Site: brandenburg
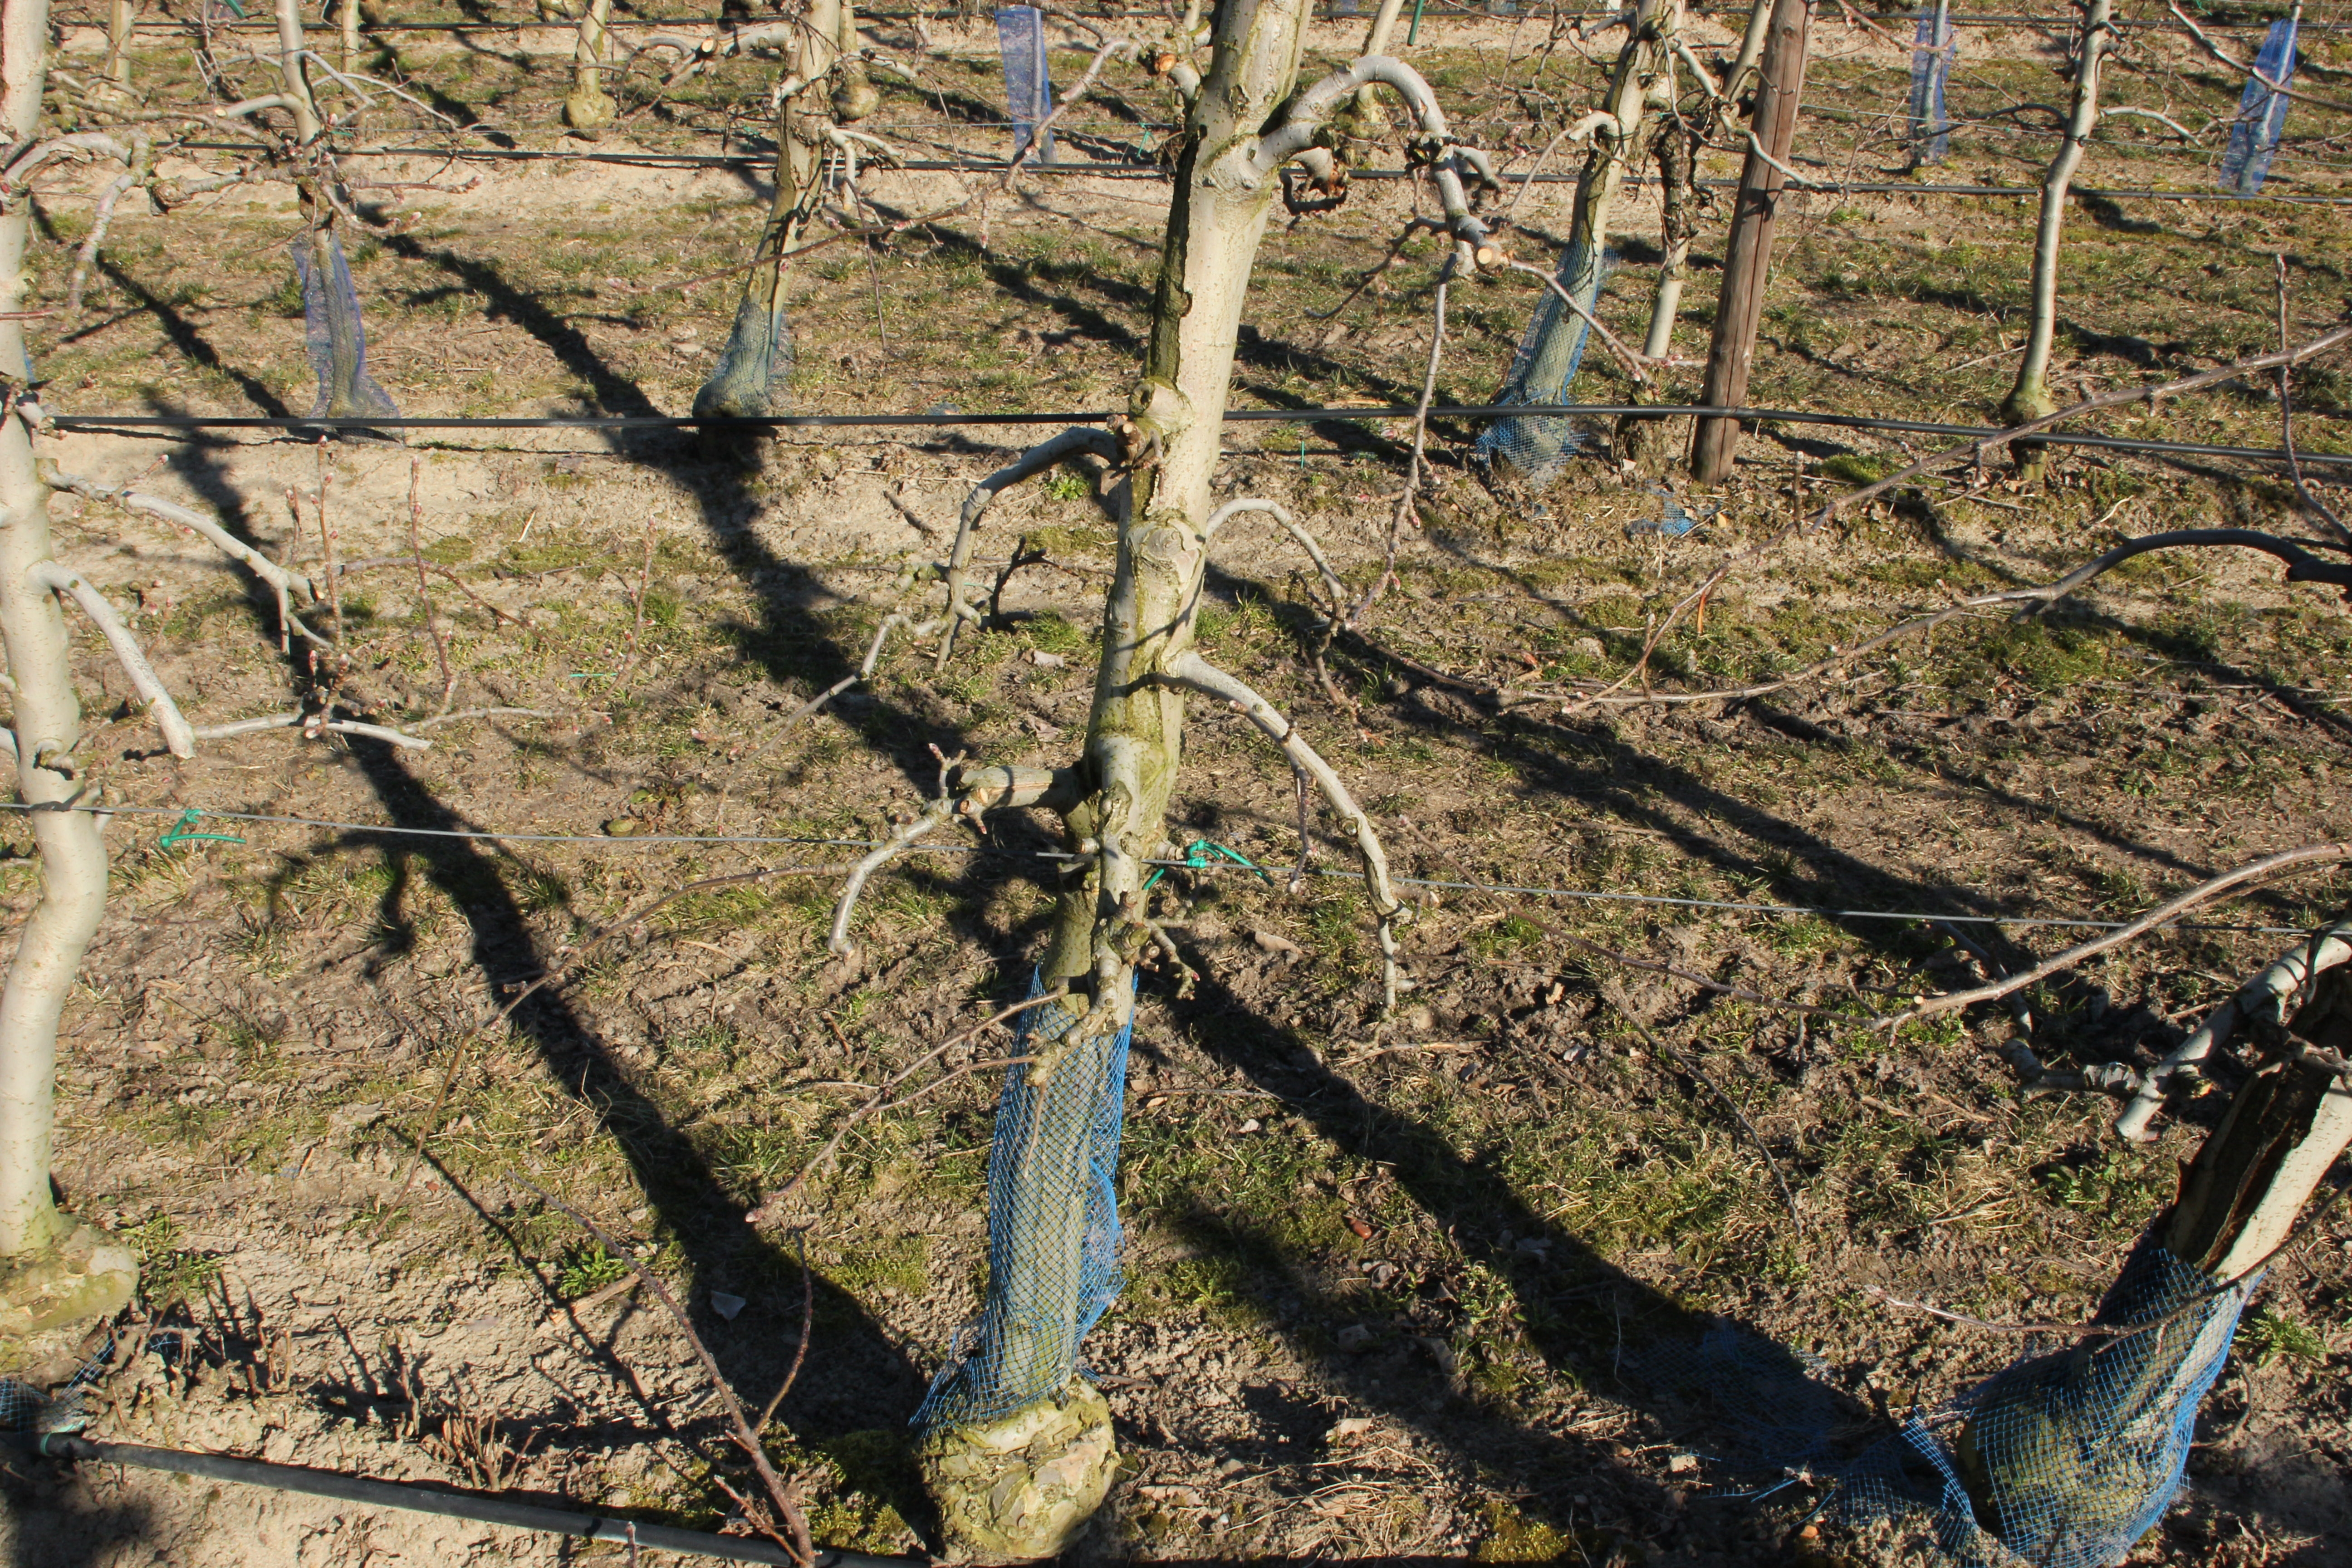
Growth stage (BBCH 03): Bud development